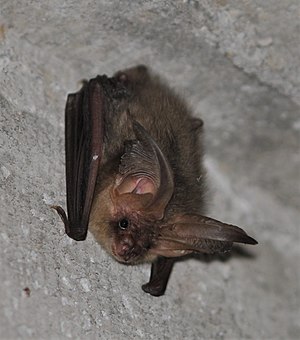
Langøret flagermus
Langøret flagermus er en flagermus, der er forholdsvis almindelig i Danmark. Den yngler f.eks. i kirketårne, redekasser, hule træer, kældre og stalde.